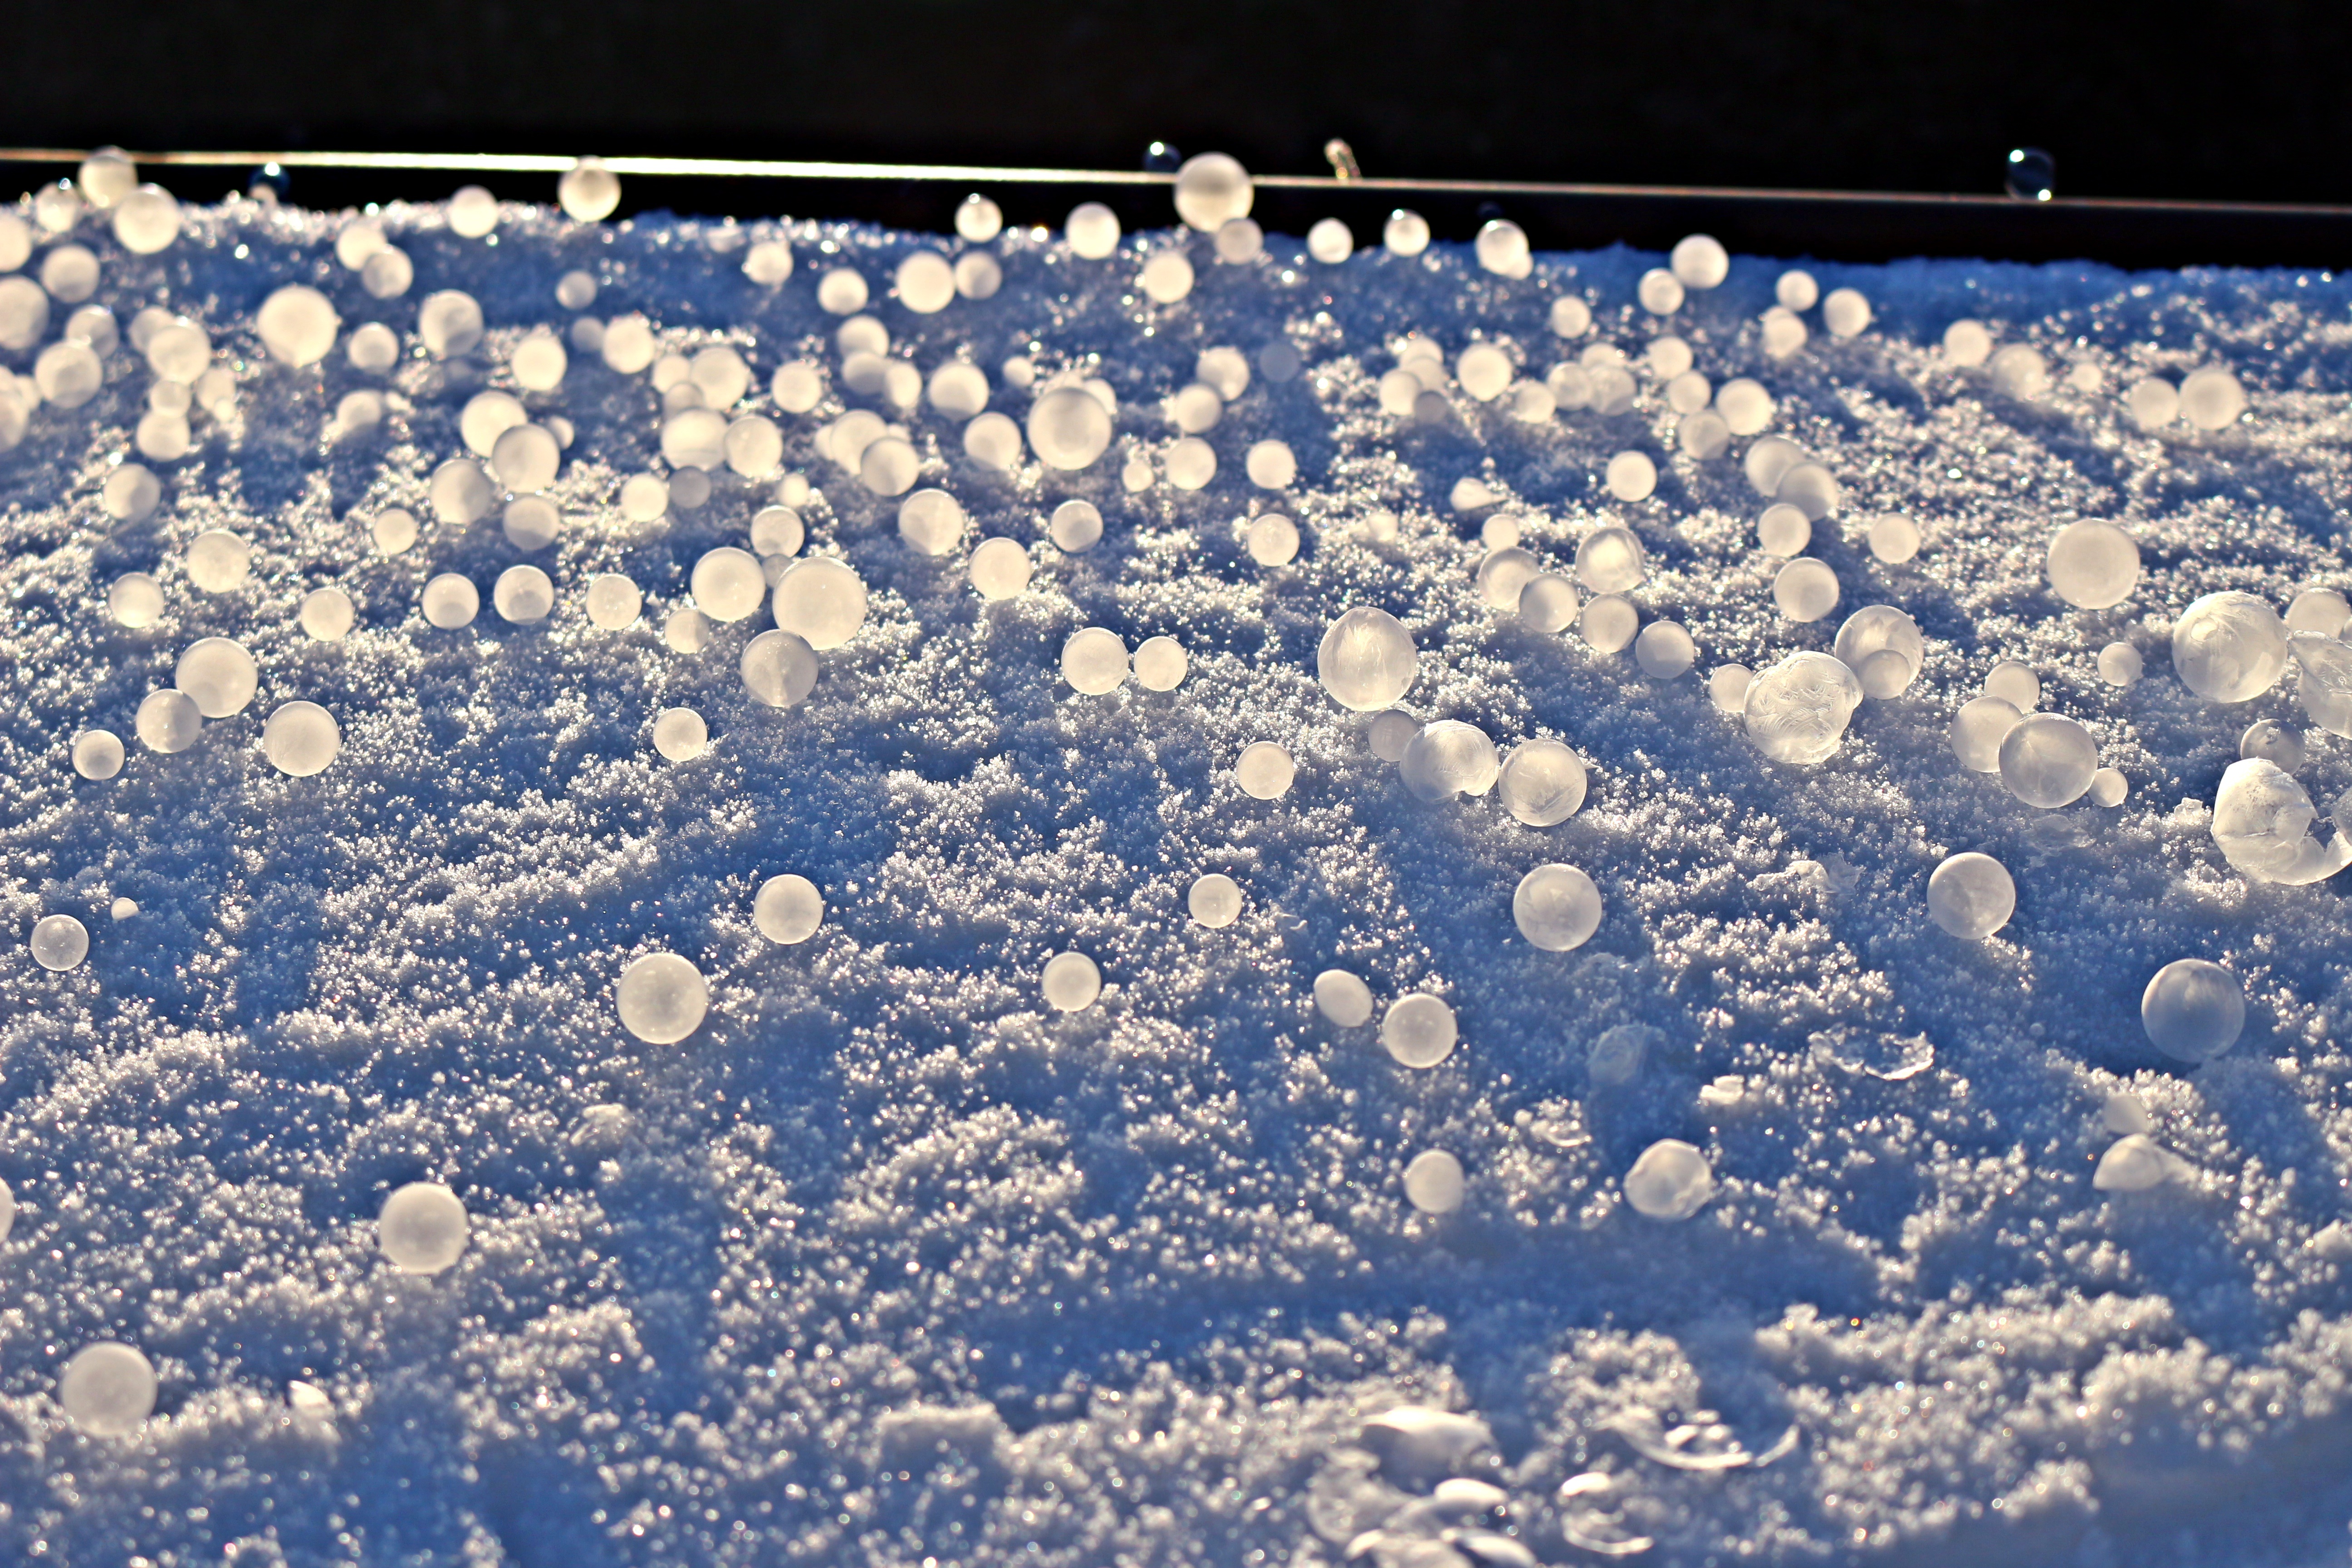
snow, cold, winter, flower, frost, ice, weather, frozen, blue, season, ball, melting, freezing, eiskristalle, soap bubbles, frozen bubble, frost blow